George W. Gregory

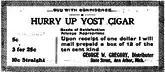
Advertisement for Hurry Up Yost Cigars, Geo. W. Gregory, Distributor

Prior to the start of the 1903 season, press reports indicated that Gregory and halfback Willie Heston, both of whom had come to Michigan from California with Coach Yost in 1901, might not return to the team. The "Detroit Free Press" reported in early September 1903 that there was "a business chance beckoning rather strongly to both" and that the players were rumored to be in Detroit to meet with Coach Yost. In 1903, Gregory was identified as the distributor of "Hurry Up Yost Cigars" in advertising published in various University of Michigan publications.